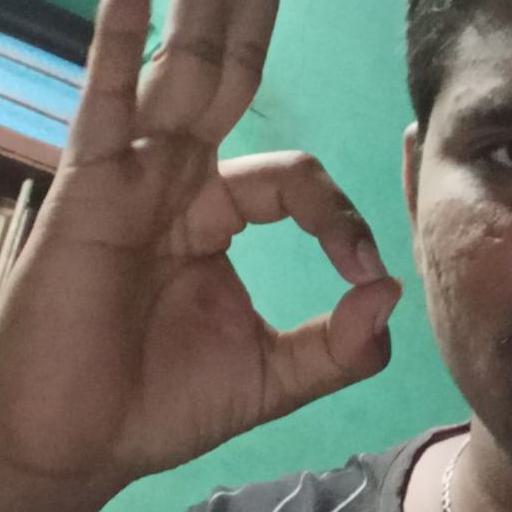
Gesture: ok